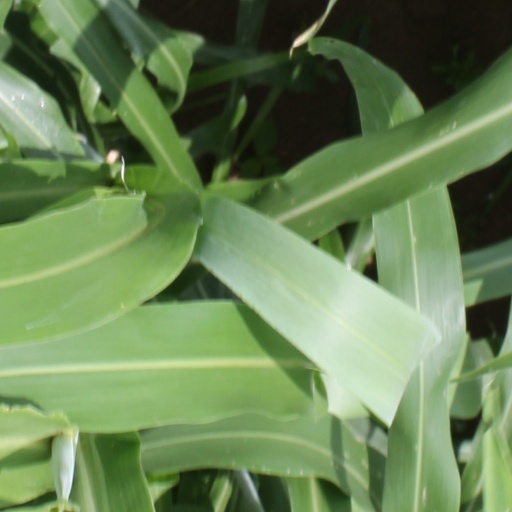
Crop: sorghum